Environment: real
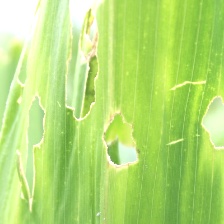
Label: fall_armyworm